2010–2011 Hanjin Heavy Industries strike

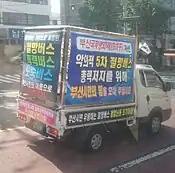
A truckside advertisement opposing the fifth "Hope Bus" event

The fifth "Hope Bus" was announced on 25 September, with the upcoming event to take place on 8 October. This date coincided with the opening weekend of the 16th Busan International Film Festival. In a joint press conference at Busan City Hall on 26 September, Busan mayor Hur Nam-sik and Busan City Council chairman Jae Jong-mo announced their opposition to the fifth "Hope Bus" event. Hur and Jae's given reasoning was that the four prior buses were detrimental to solving the labor crisis, and had done great damage to the citizens of Busan. Furthermore, Hur and Jae asserted that stopping the "Hope Bus" event would contribute to the success of the film festival. The conservative Advancement Unification Party was against the fifth "Hope Bus" event as well. In a statement on 27 September, party spokesperson Yoon Hyeon-yeon blamed government incompetence and the ignorance of "Hope Bus" participants towards the concerns of the local citizens of Busan for the ongoing Hanjin Heavy Industries crisis. Yoon maintained that the presence of a fifth "Hope Bus" event would present traffic dangers as well as a black mark on the international reputation of South Korea.